Duke of Newcastle

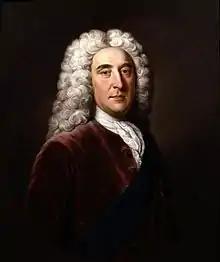
Thomas Pelham-Holles, 1st Duke of Newcastle and Prime Minister of Great Britain

The Duke's sister, Lady Grace Holles (died 1700), married Thomas Pelham, 1st Baron Pelham (see Earl of Chichester for earlier history of the Pelham family). Their elder son Thomas, upon his uncle's death in 1711, succeeded to the substantial Holles estates and assumed by Royal Licence the additional surname and arms of Holles. In 1714, the earldom of Clare was revived when he was created Viscount Haughton and Earl of Clare, with remainder to his younger brother Henry Pelham. The following year, the dukedom was revived when he was made Marquess of Clare and Duke of Newcastle upon Tyne, with like special remainder. These titles were in the Peerage of Great Britain. In 1756, when his brother died without male issue and it was evident that the Duke would have no children, the Duke of Newcastle upon Tyne was additionally created Duke of Newcastle-under-Lyne with a different special remainder: to his nephew-by-marriage Henry Clinton, 9th Earl of Lincoln, who rapidly took on the additional surname Pelham. (For the history of this title from the 1768 inheritance upon the 1st Duke's death, see Earl of Lincoln.) The 1st Duke's other titles became extinct, except for the Pelham baronetcy (of Laughton) and the barony of Pelham (of Stanmer), which devolved to his first cousin once-removed, Thomas Pelham. (For the history of these titles, see Earl of Chichester.)